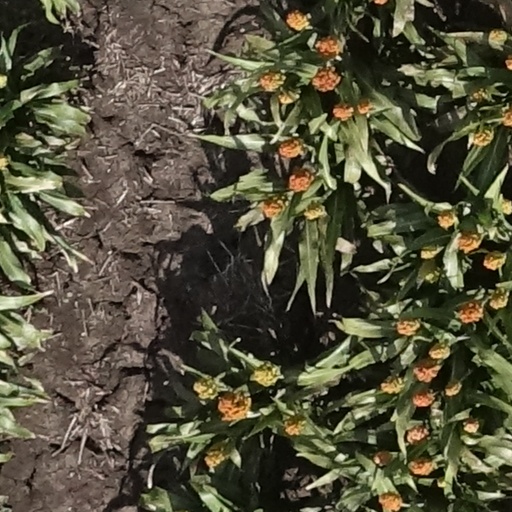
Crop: sorghum